Biggin Hill International Air Fair

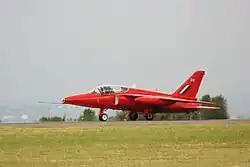
Folland Gnat at 2009 show

The Biggin Hill International Air Show, or Biggin Hill Air Fair, was one of the largest civilian airshows in the world and the largest privately organised air show in Europe. It ran once a year, usually near the end of June, at London Biggin Hill Airport, a former World War II RAF fighter station, from 1963 to 2010. It has been succeeded by a smaller-scale air show event titled "The Festival of Flight" which was launched in June 2014.